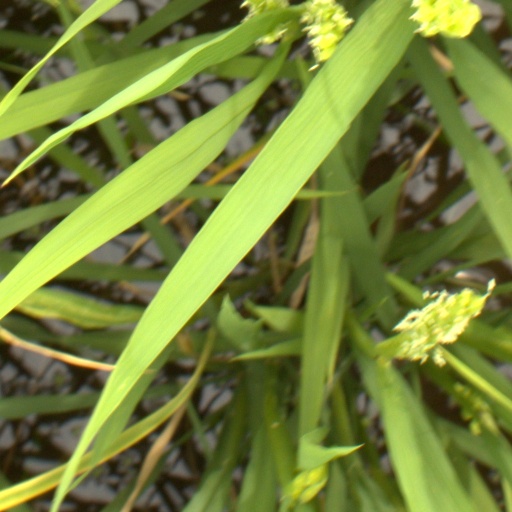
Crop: rice